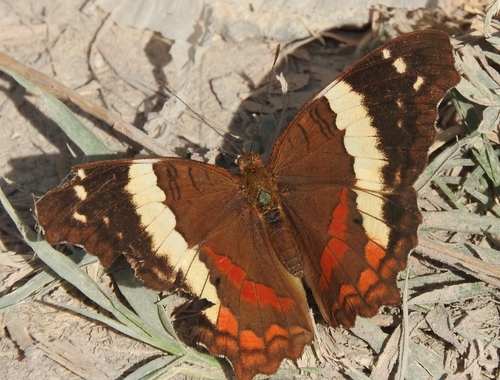
Scientific name: Anartia fatima
Common name: Banded peacock
Family: Nymphalidae
Order: Lepidoptera
Pollinator type: Primary pollinator
Habitat: Open areas and gardens
Geographic range: South America
Conservation status: Least Concern